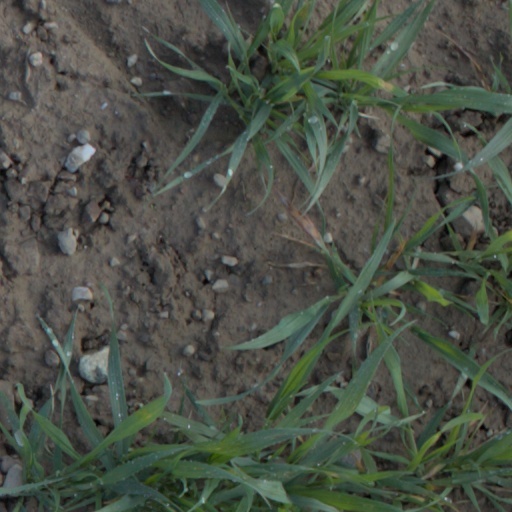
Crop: wheat